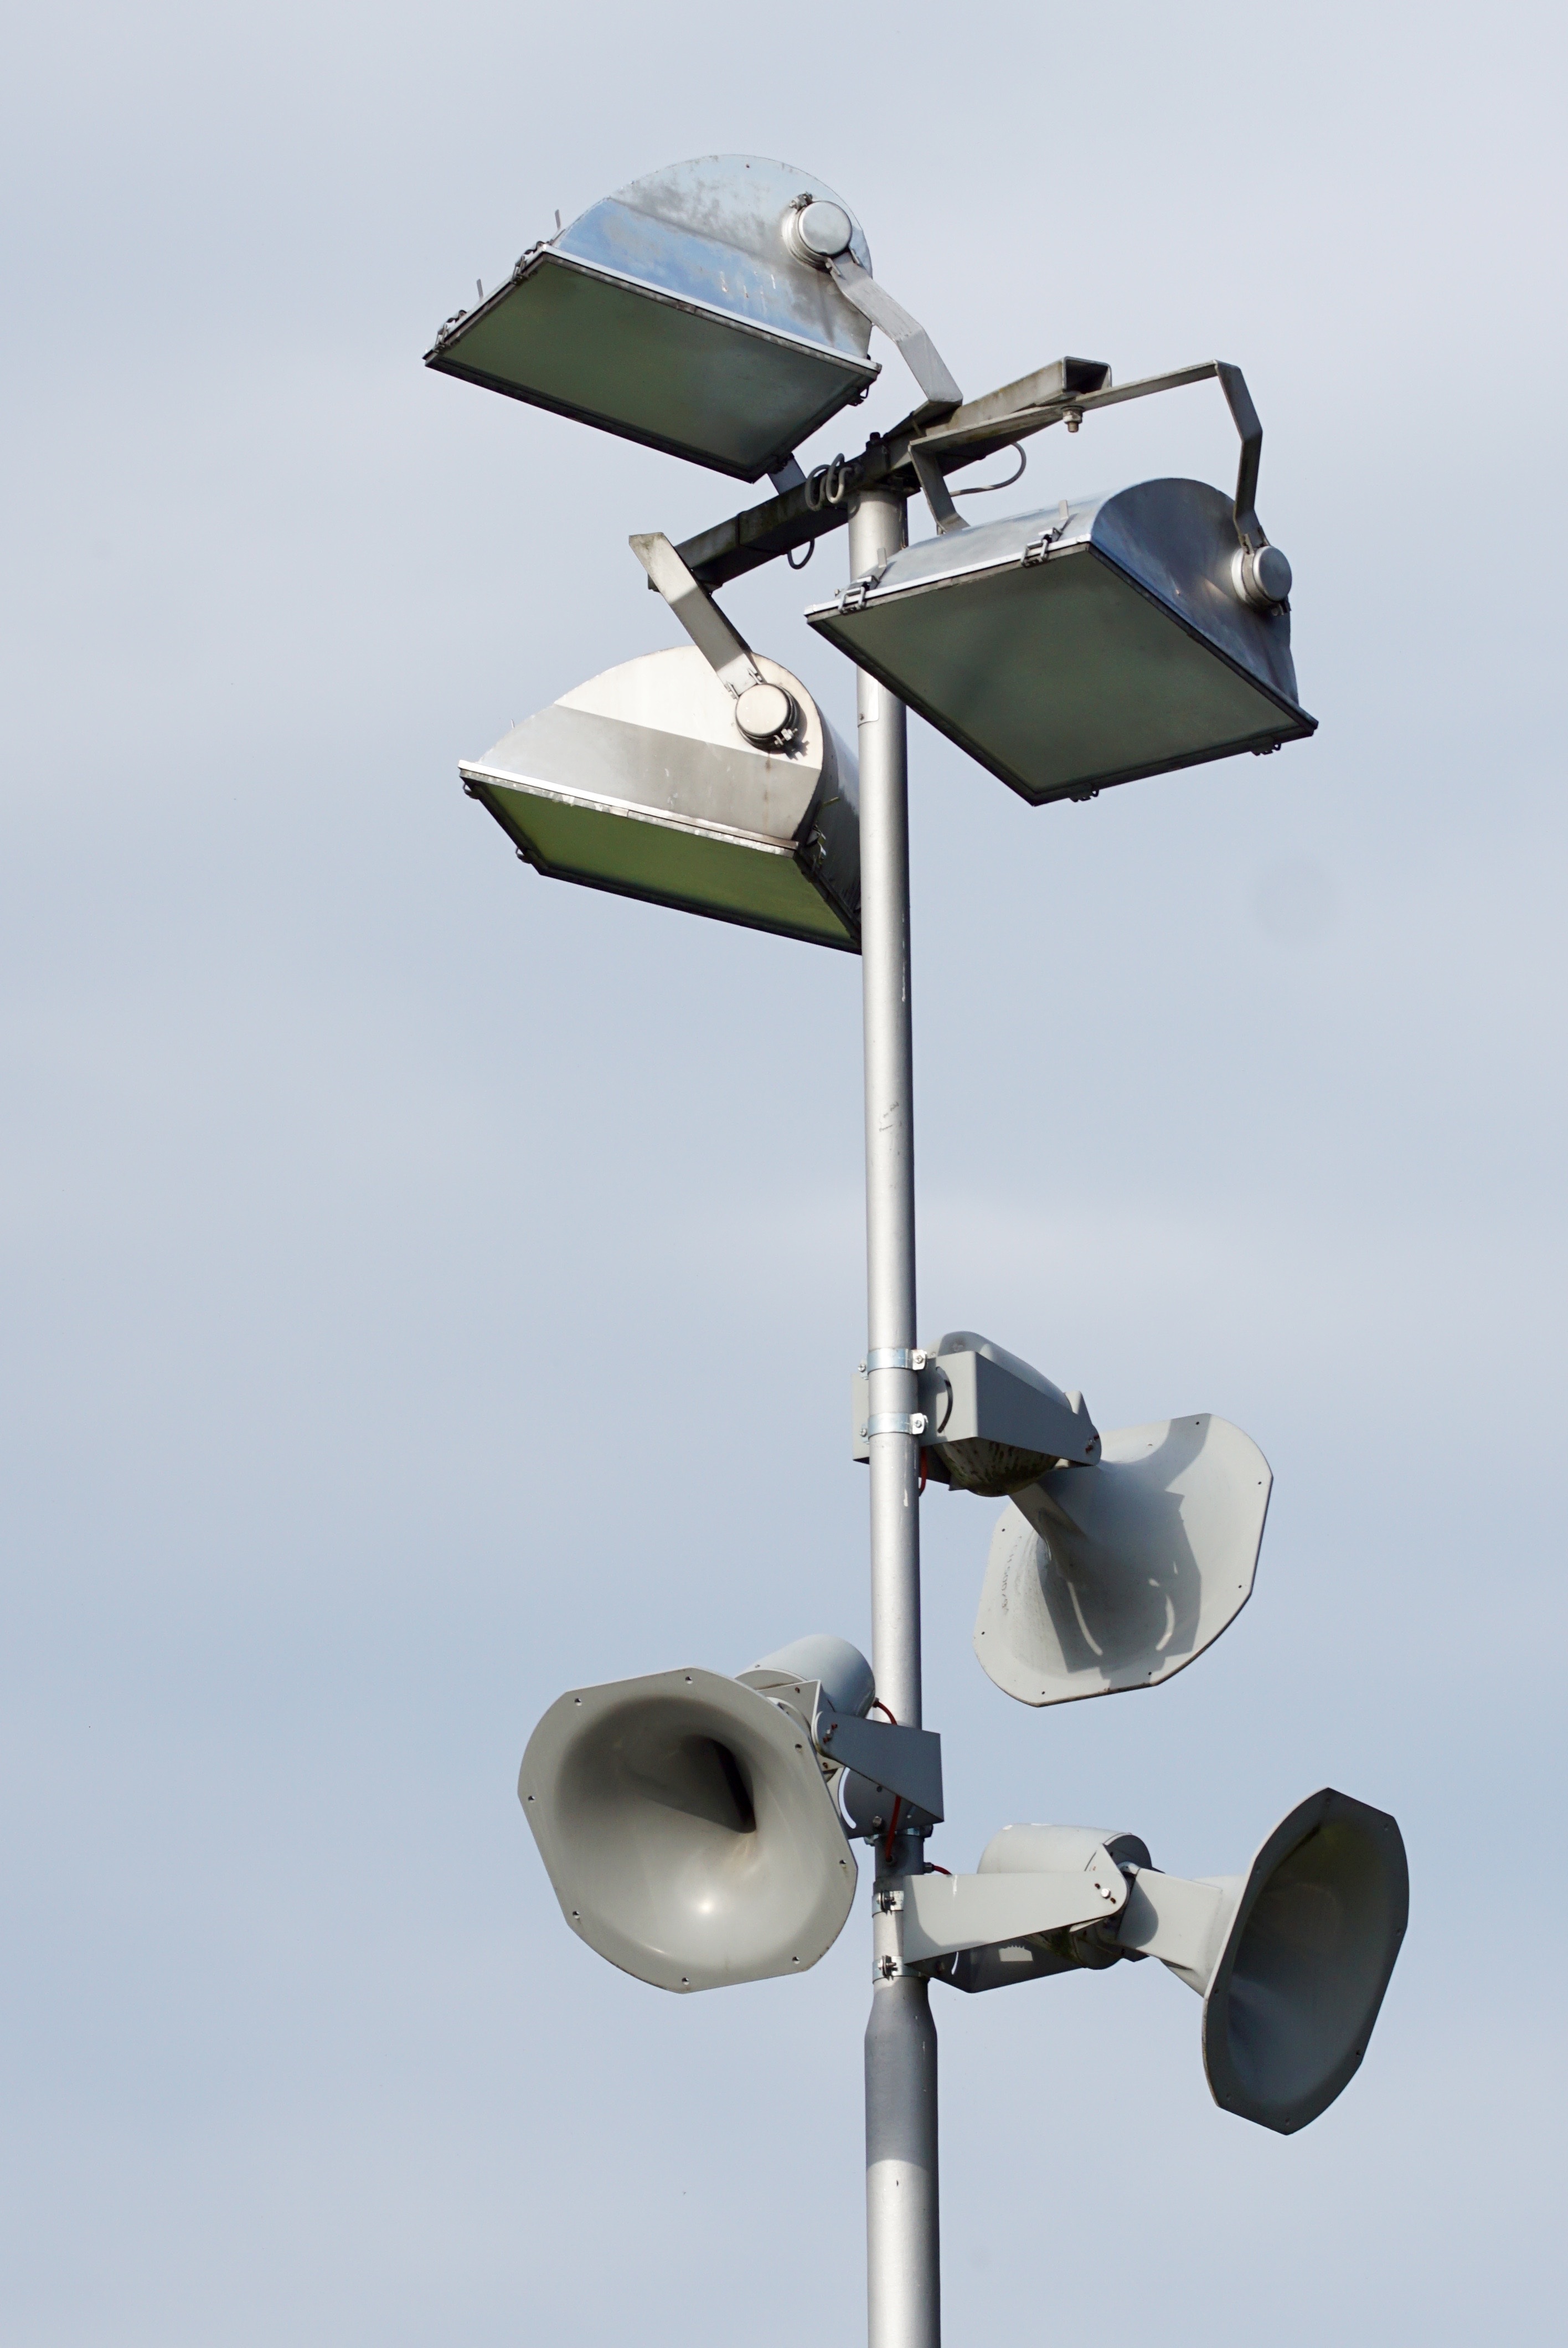
light, wind, mast, machine, street light, lighting, traffic light, product, lamps, light fixture, speakers, sports ground